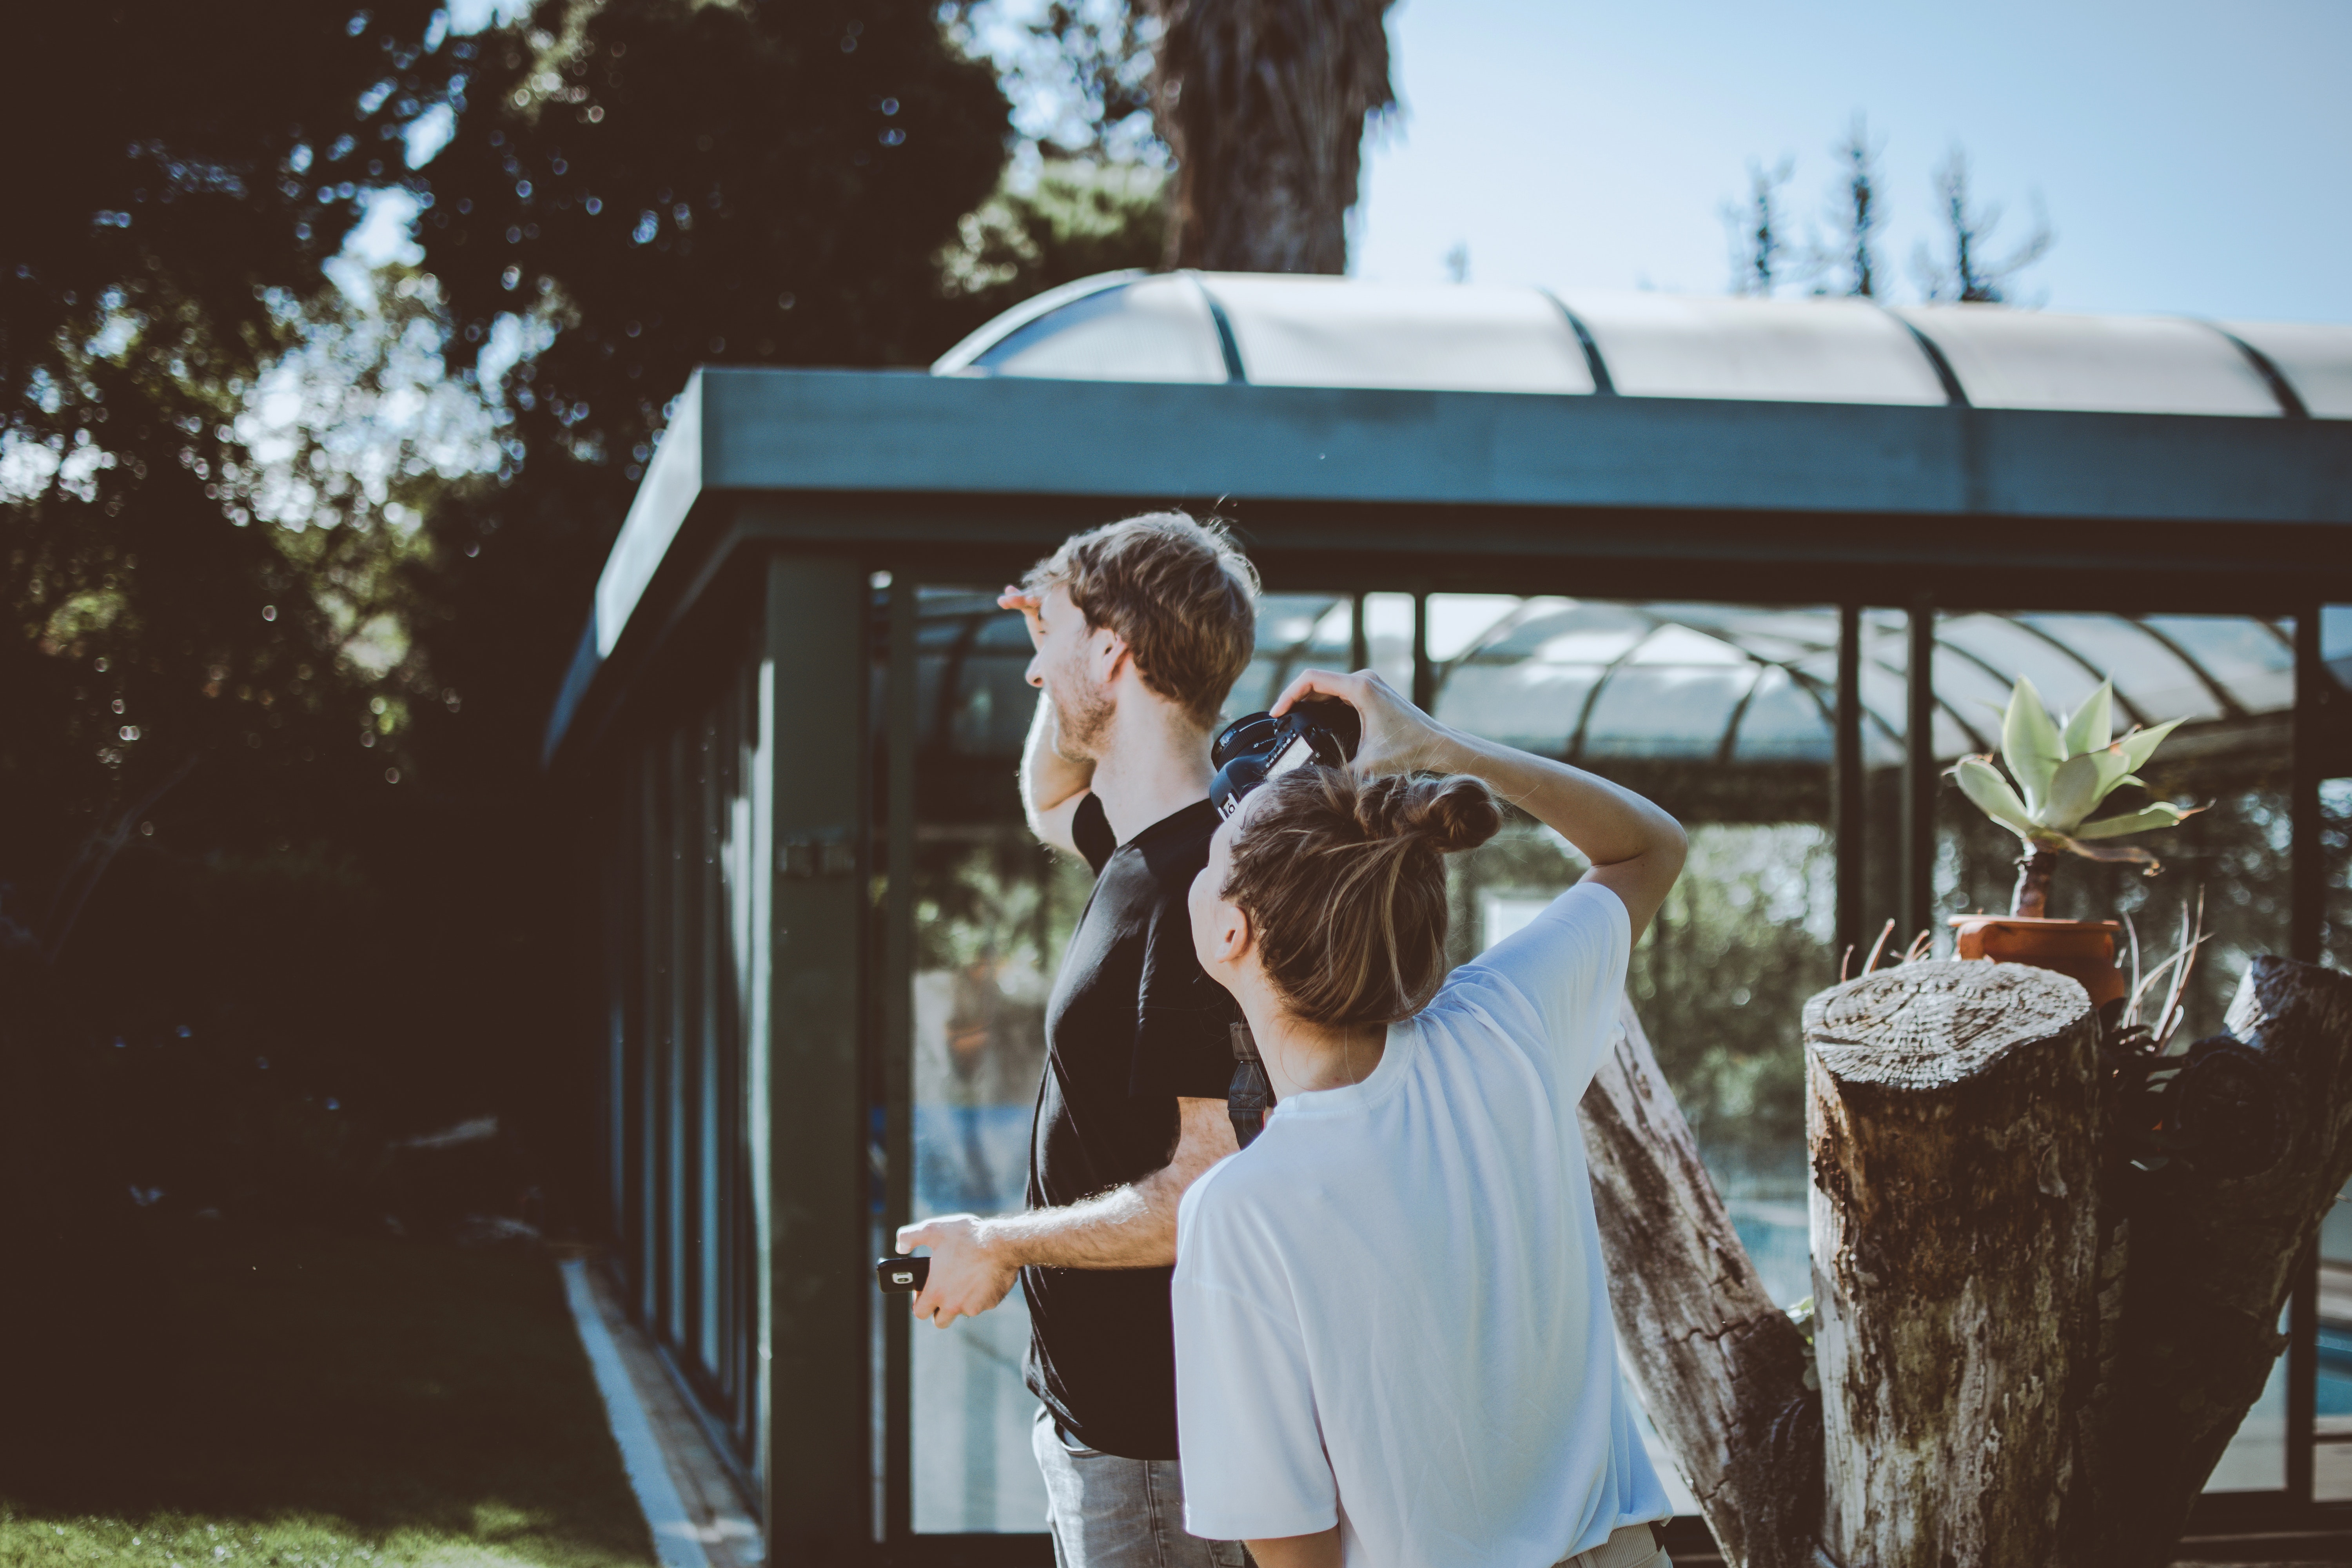
photograph, photography, fun, tree, girl, ceremony, vacation, event